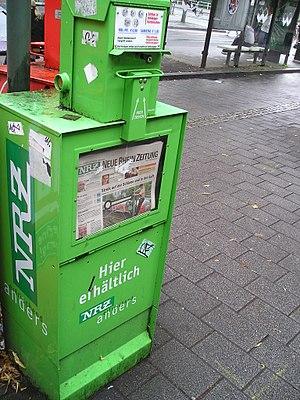
Neue Ruhr Zeitung est un journal allemand.